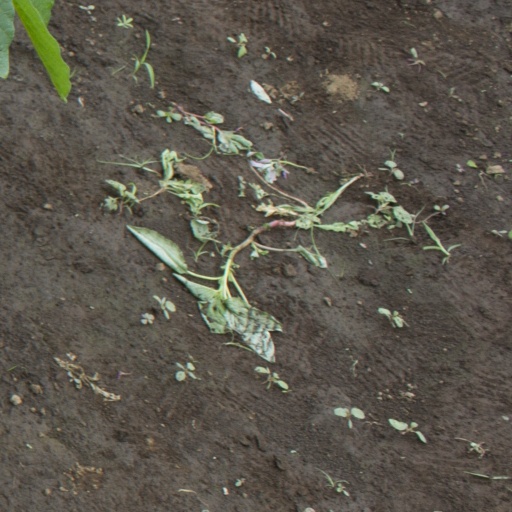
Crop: soybean